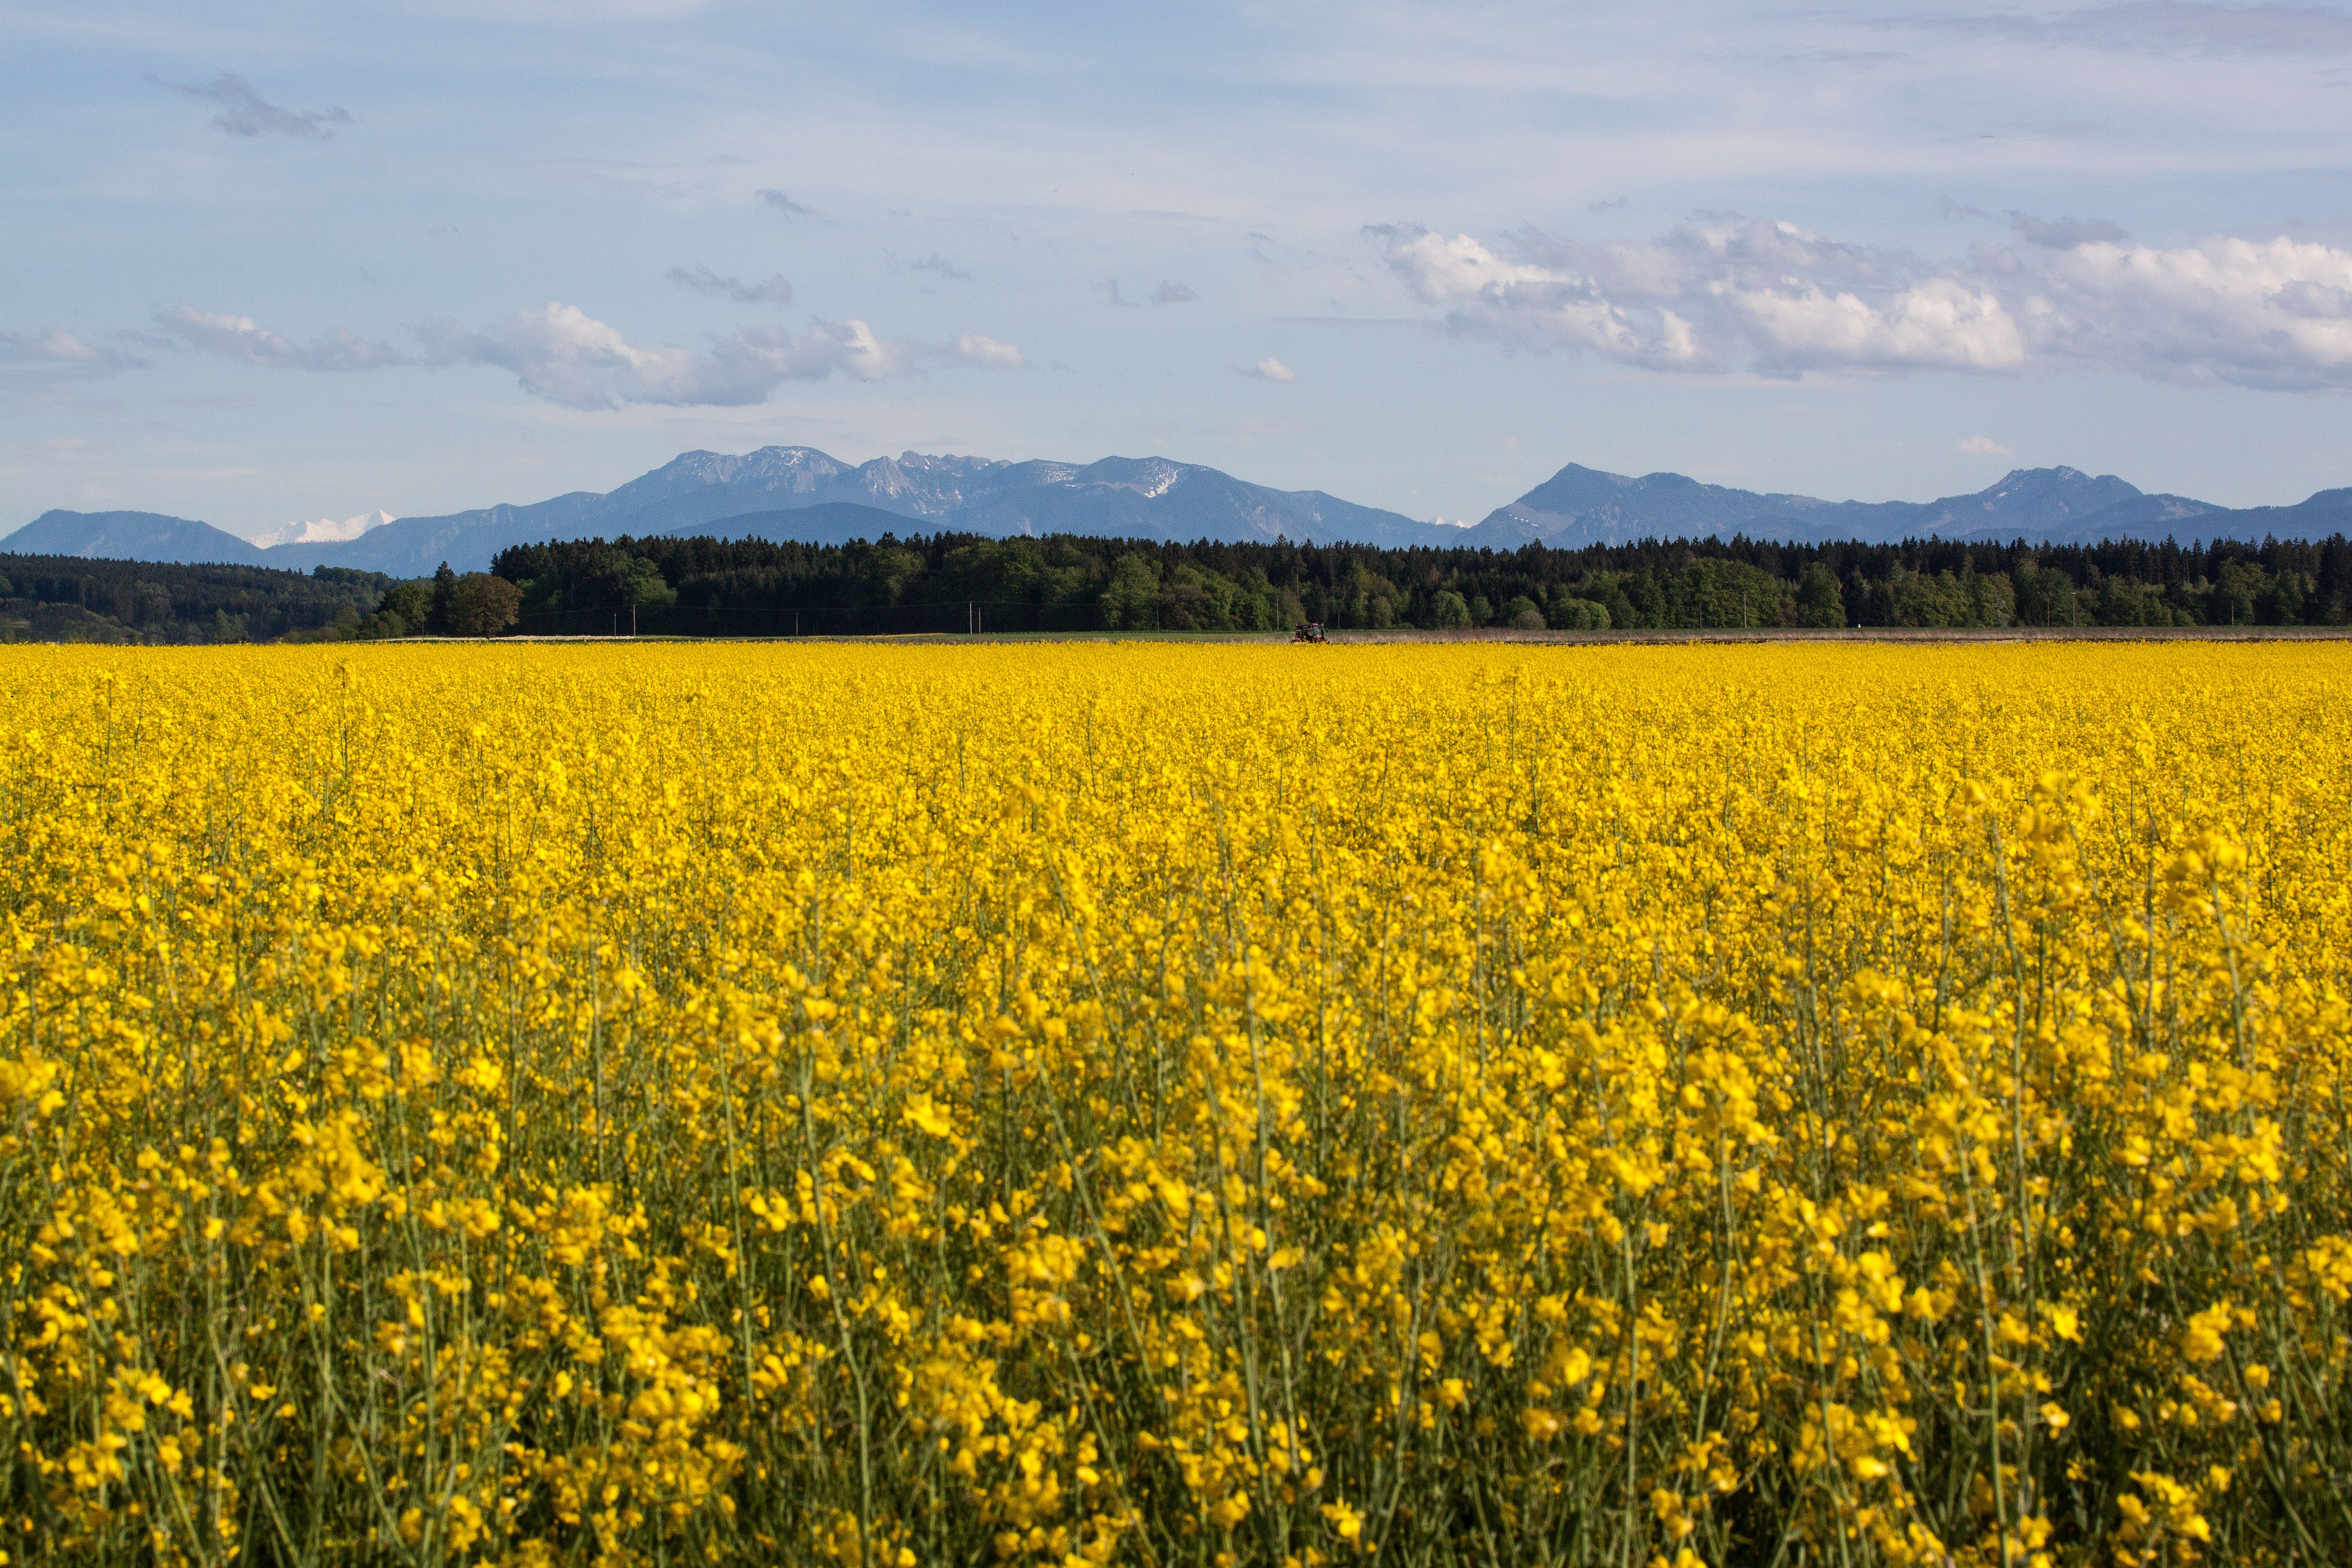
landscape, forest, plant, sky, field, meadow, prairie, flower, food, spring, harvest, produce, vegetable, alpine, blue, yellow, agriculture, plain, rapeseed, wildflower, cultivation, clouds, mountains, grassland, canola, brassica, arable, rural area, oilseed rape, flowering plant, field of rapeseeds, agricultural operation, grass family, land plant, mustard plant, mustard and cabbage family, brassica rapa